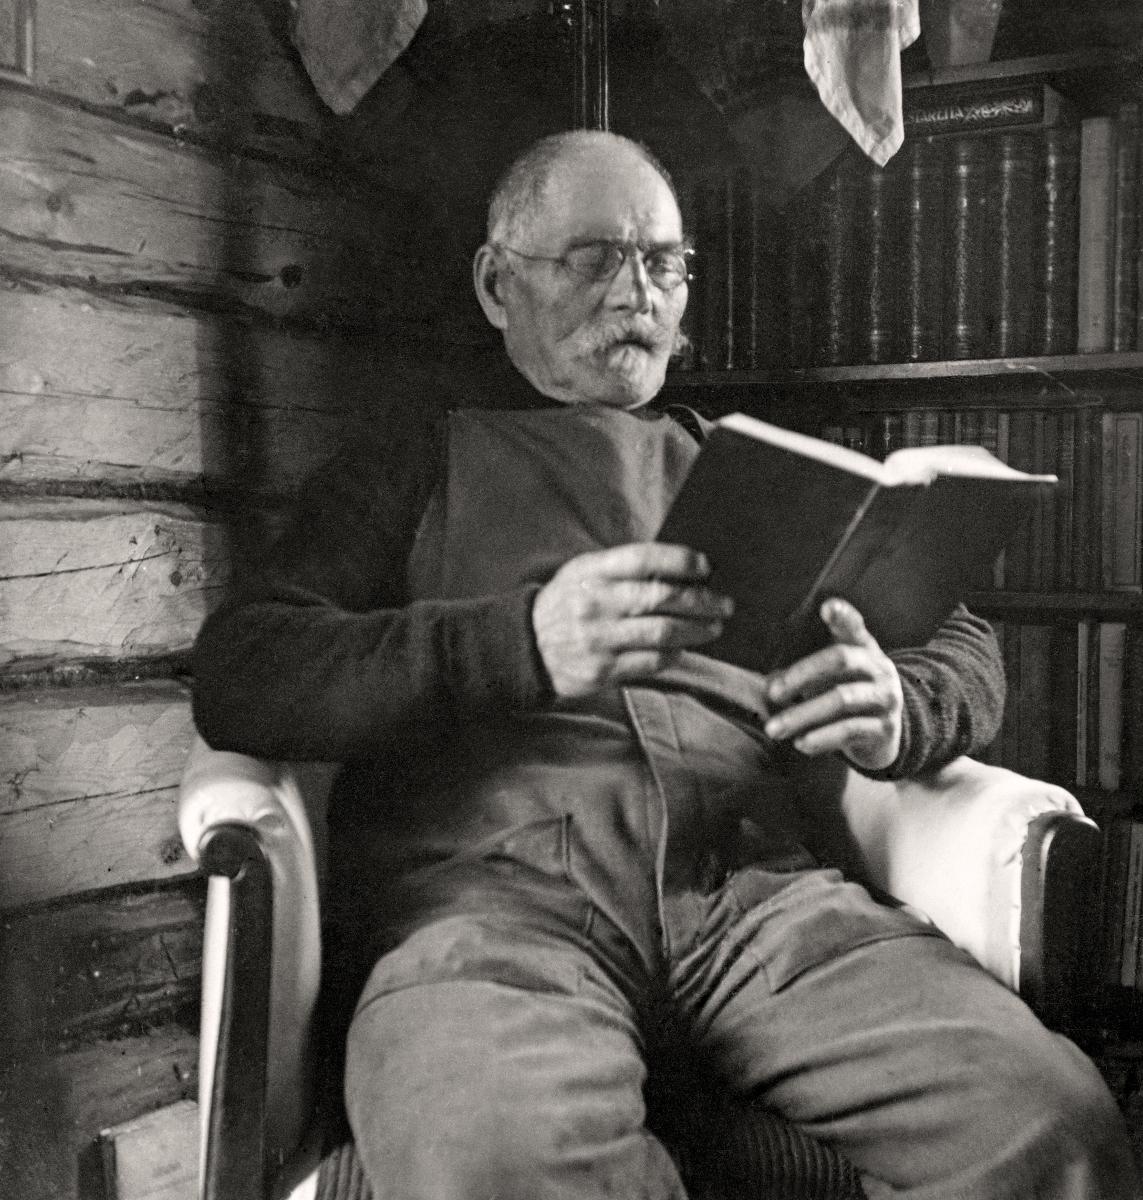
Iäkäs mies lukee kirjaa; An elderly man reading a book
sisällön kuvaus: Iäkäs mies lukee kirjaa 1923. content description: An elderly man is reading a book 1923.
Kuvaaja: Kajan, K. S., kuvaaja
Vuosi: 1923
Paikka: Suomi
Aiheet: ihmiset; ikääntyneet; iäkkäät (65-79 vuotta); lukeminen; kirjat; older people; aged (65-79 years); reading; books; people; elderly people; old man; book; människor (släkte); äldre; äldre (65-79 år); läsning; böcker